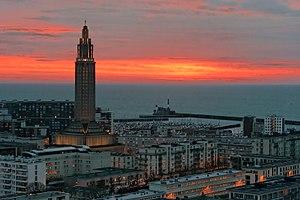
Le centre reconstruit et son coucher de soleil impressionniste
Le Havre est une commune française du Nord-Ouest de la France située dans le département de la Seine-Maritime en région Normandie, située sur la rive droite de l'estuaire de la Seine. Son port est le deuxième de France après celui de Marseille pour le trafic total et le premier port français pour les conteneurs.